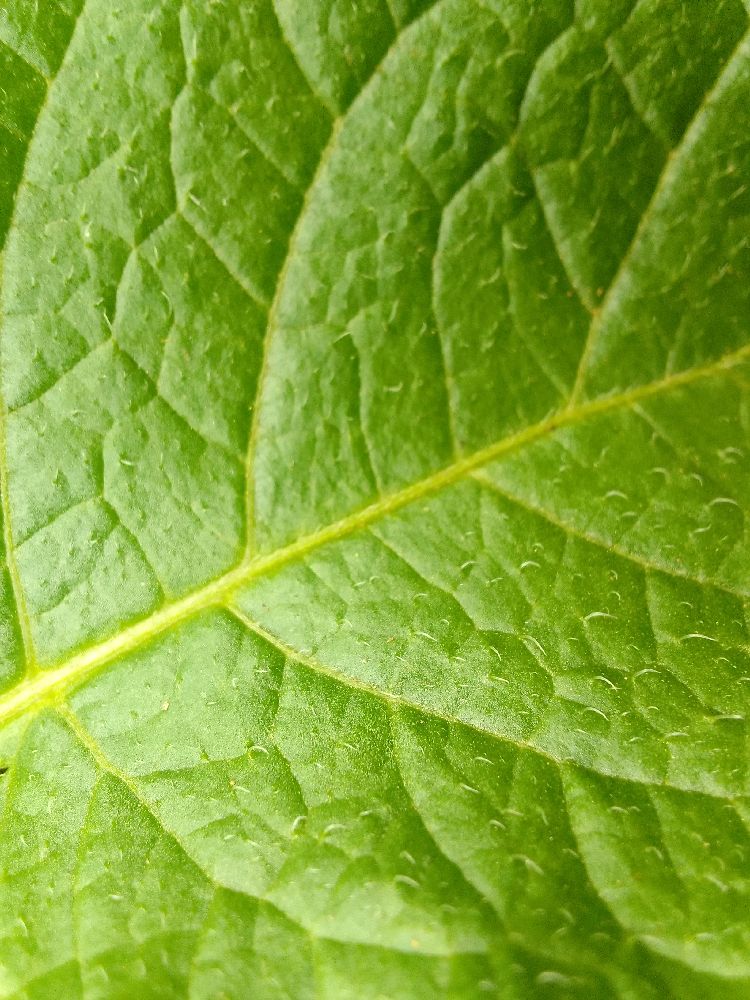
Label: Healthy